Ikedaya incident

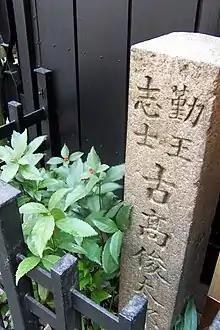
This stone marker stele next to the site of the Ikedaya is engraved with the name of Furutaka Shuntarō, a man tortured by Hijikata Toshizō of the Shinsengumi and the one who gave the information necessary for them to start the famous Ikedaya incident.

As for the Ikedaya itself, the inn stopped operating for seven months, after which the inn resumed under one of the owner's relatives, but later went out of business. The Ikedaya Inn was later taken over by the new owner.